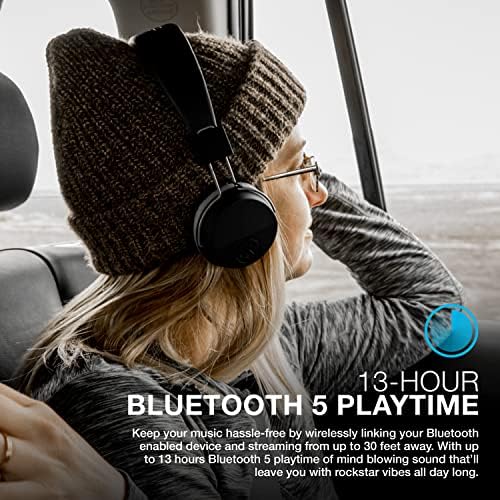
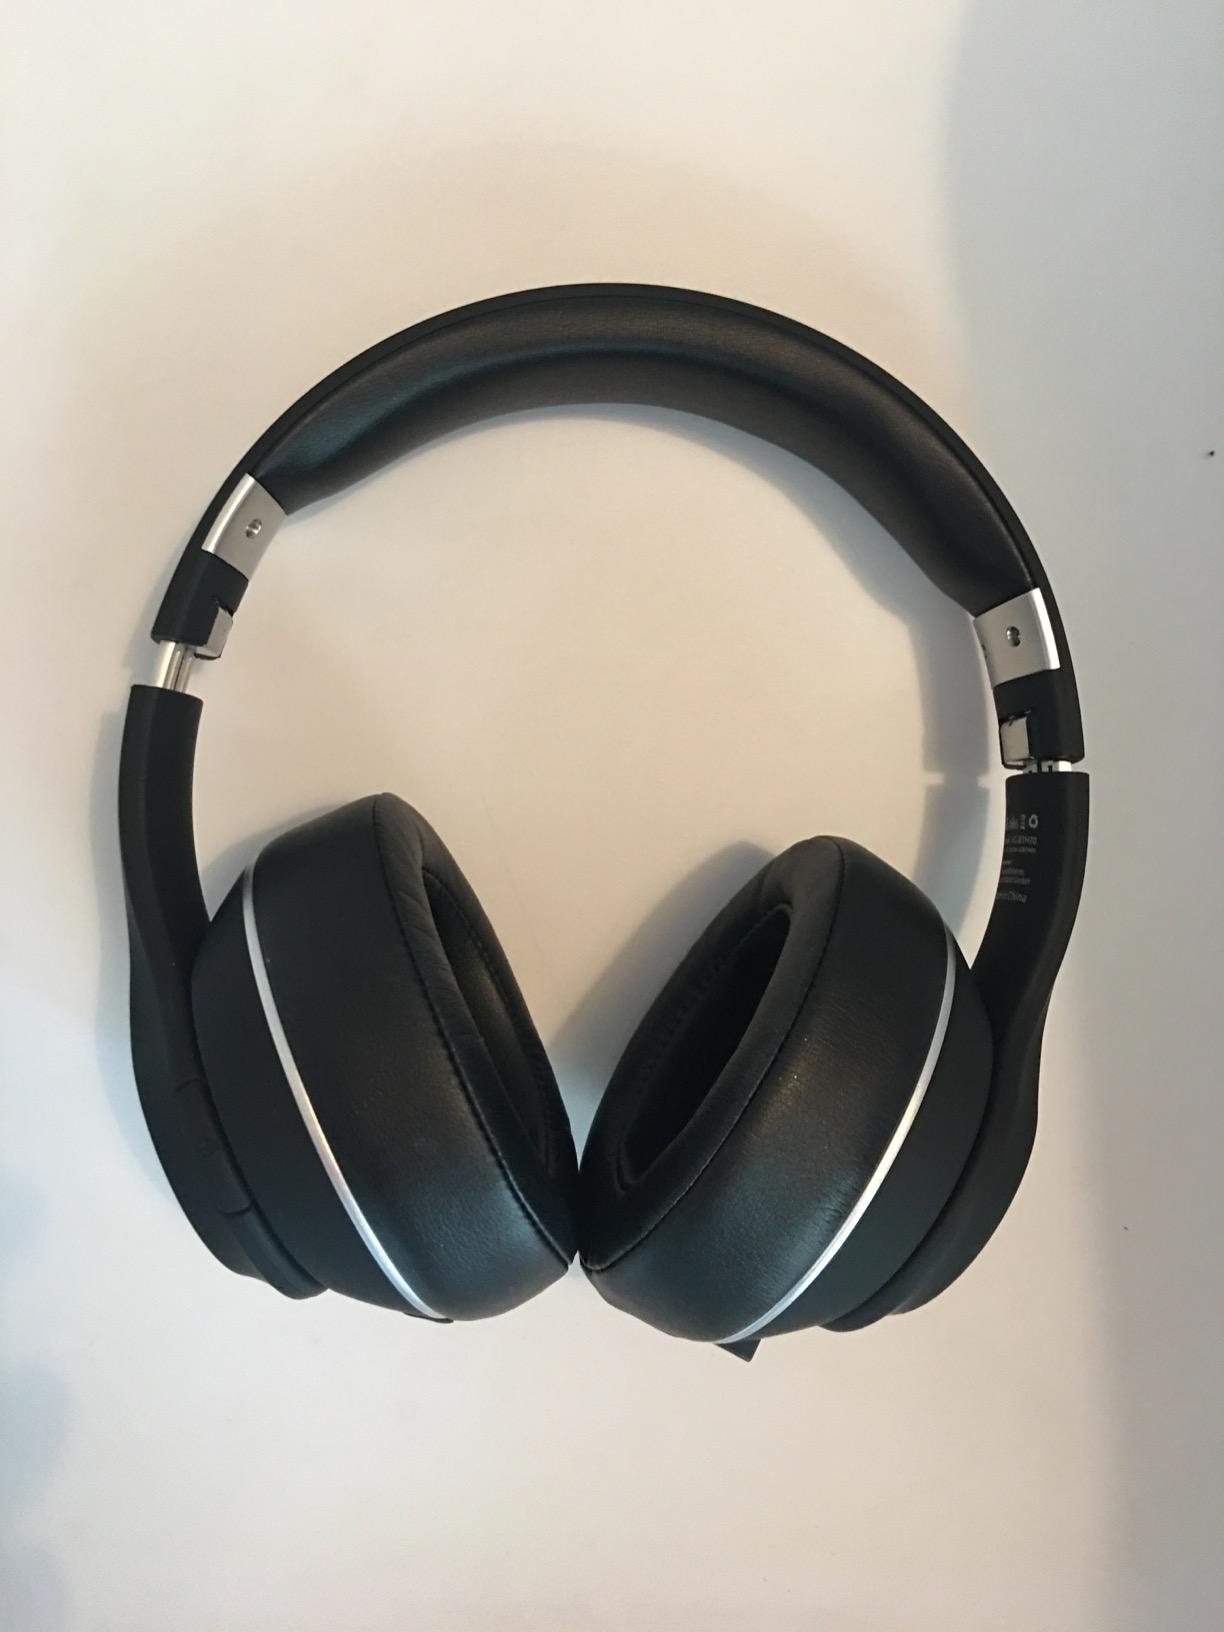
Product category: headphones
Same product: no